Tulasi (2007 film)

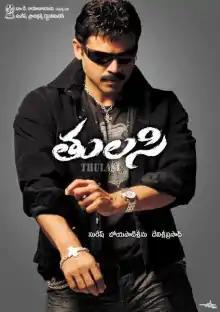
Movie Poster

Tulasi is a 2007 Indian Telugu-language action drama film co-written and directed by Boyapati Srinu, and produced by D.Suresh Babu on Suresh Productions banner. It stars Venkatesh and Nayantara in the lead roles.the film was a super hit at the box office